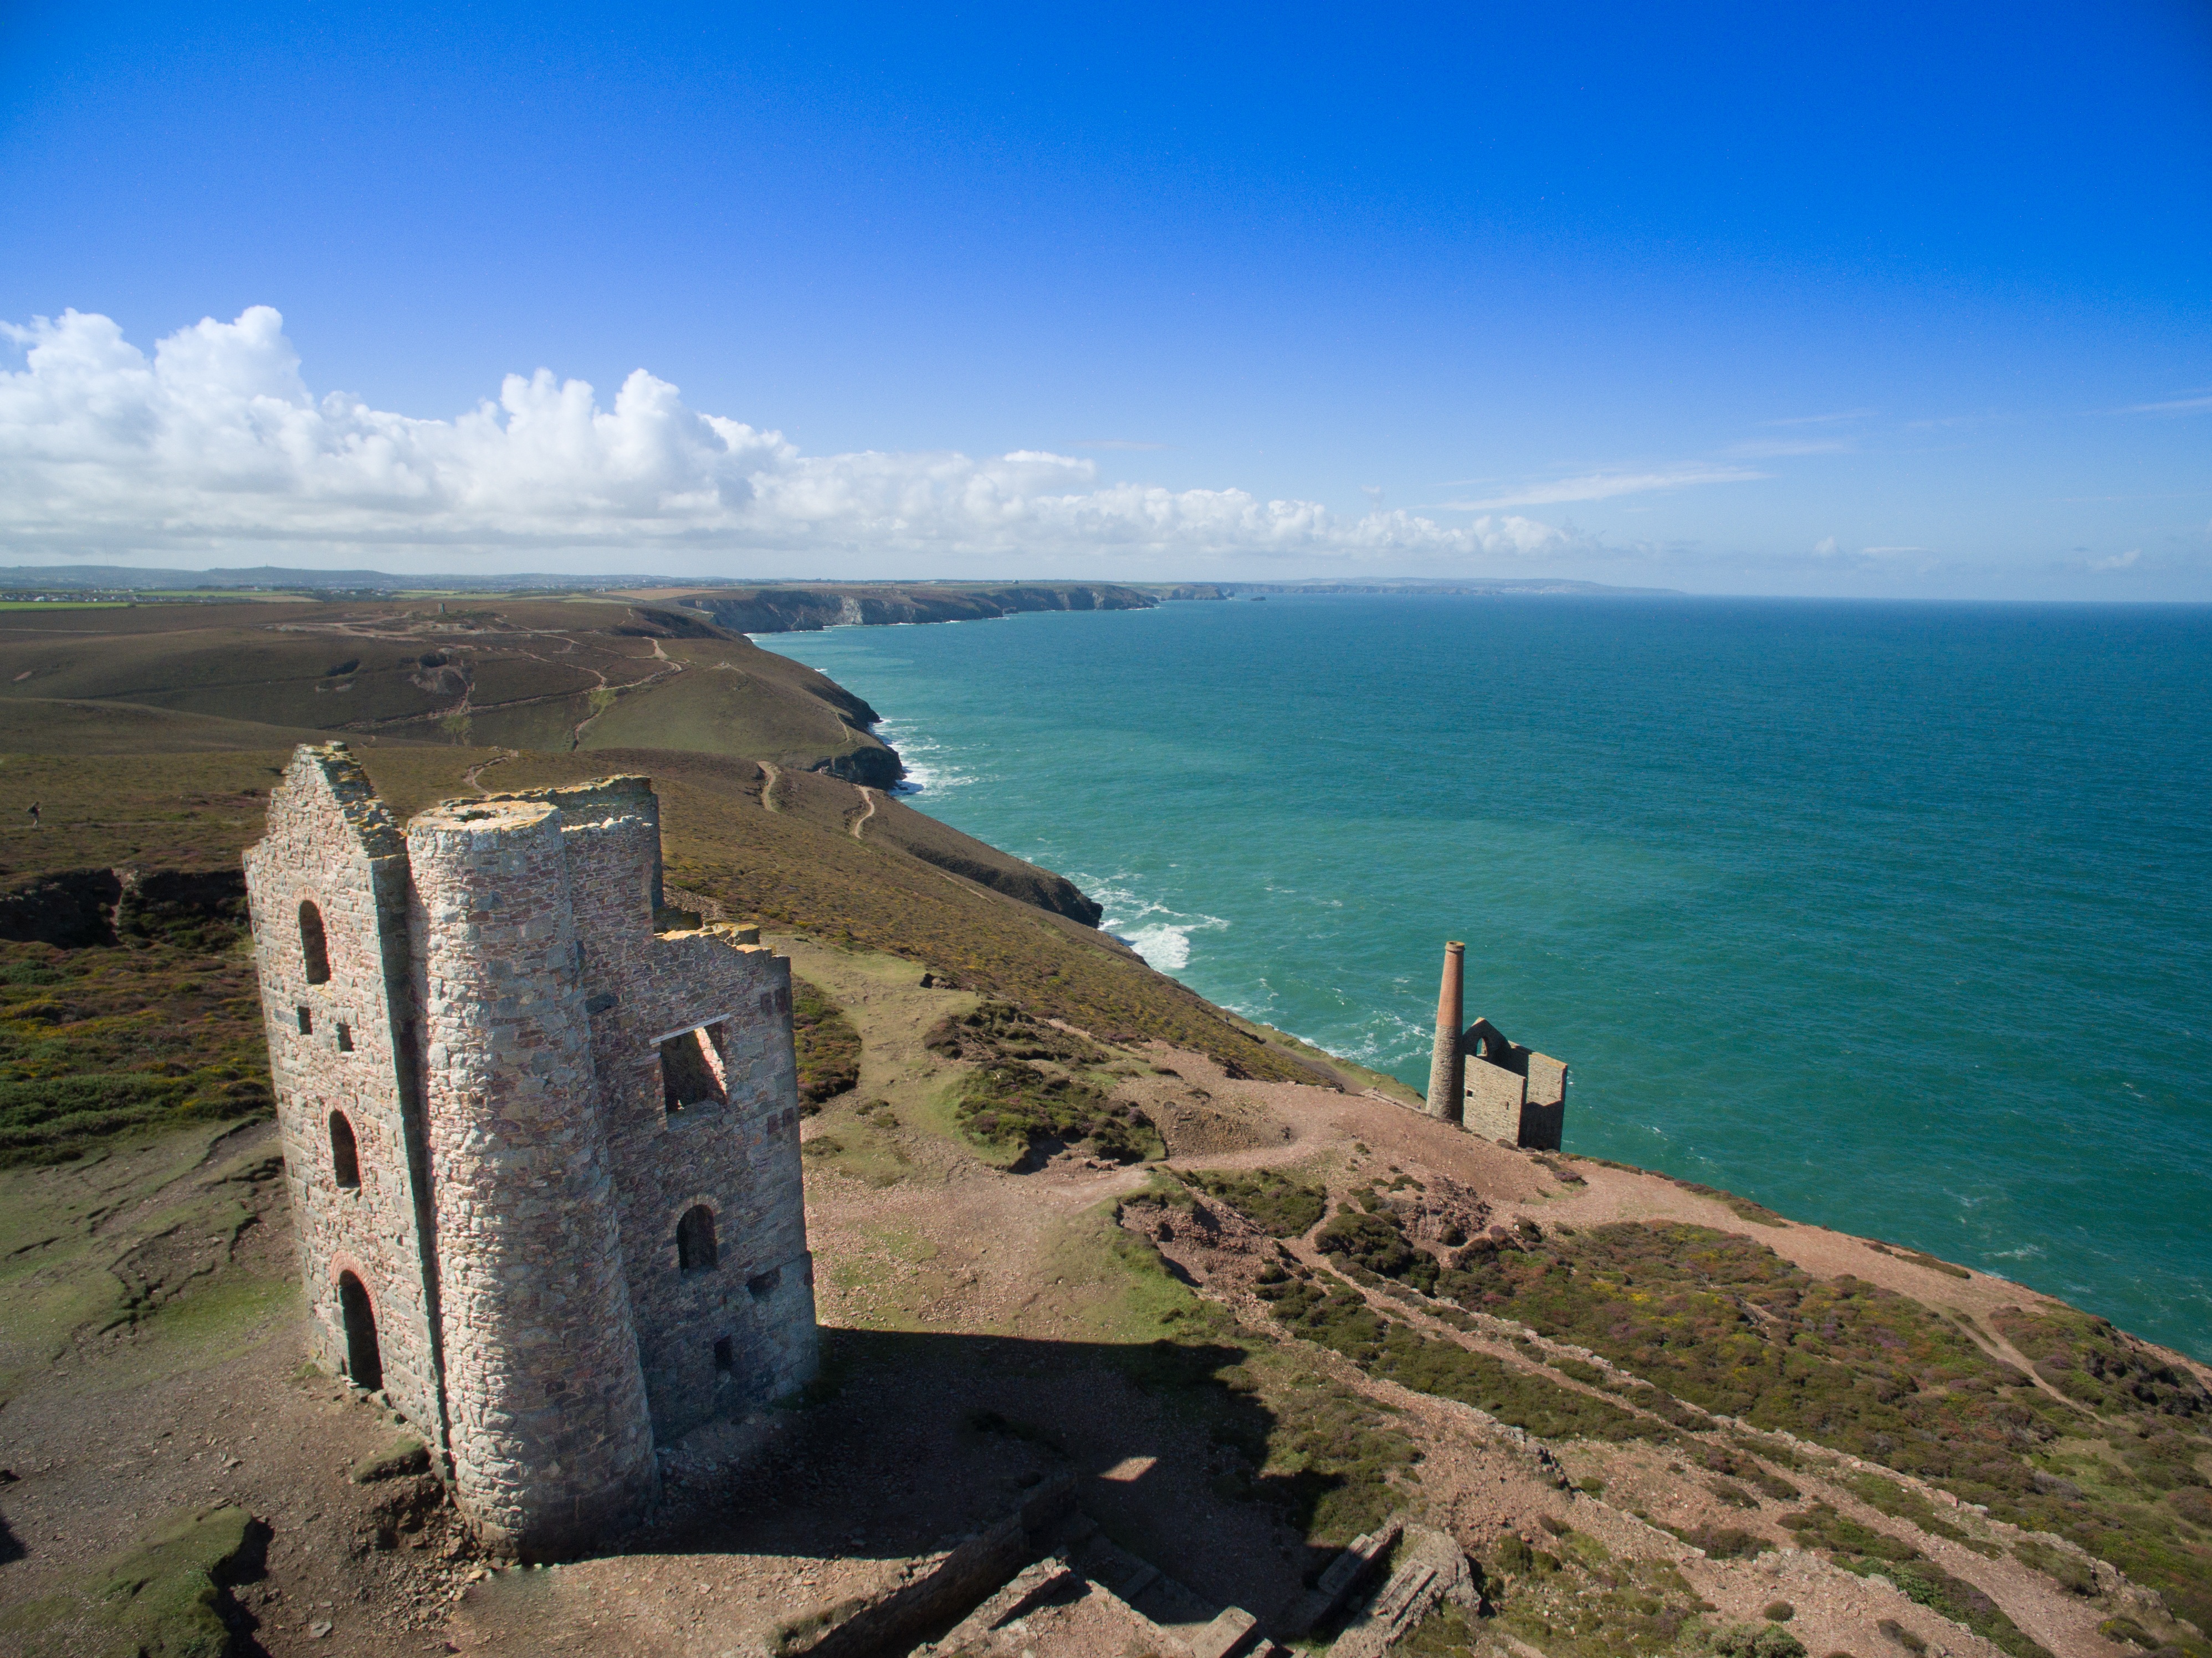
landscape, sea, coast, ocean, horizon, sky, coastal, vacation, cliff, cove, tower, seascape, chimney, holiday, bay, castle, landmark, historic, fortification, tourism, terrain, heritage, mine, cornwall, cape, tin, cornish, tin house, engine house